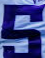
Number: 5